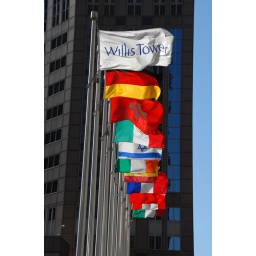
The wind was blowing so hard around the tower that I had difficulty standing still. Chicago.